The Truth (2006 film)

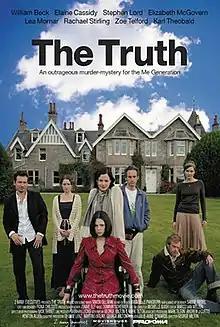
Film poster

The Truth is a darkly comic murder-mystery satirising New Age therapy. It was directed by George Milton, co-written by Milton and Mark Tilton and produced by Julie-anne Edwards. The film features an ensemble cast including Elizabeth McGovern, Elaine Cassidy, Karl Theobald, Stephen Lord, Zoe Telford, Rachael Stirling, William Beck, and Lea Mornar and was critically acclaimed on its theatrical release in 2006.